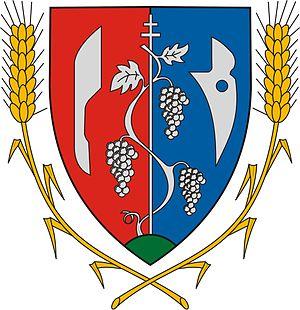
Sződ est un village et une commune du comitat de Pest en Hongrie.